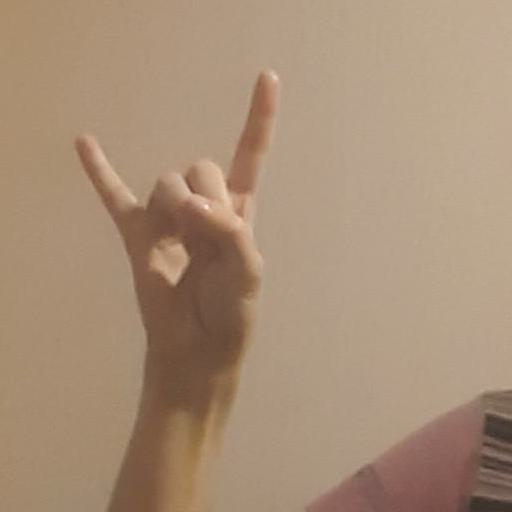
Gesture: rock